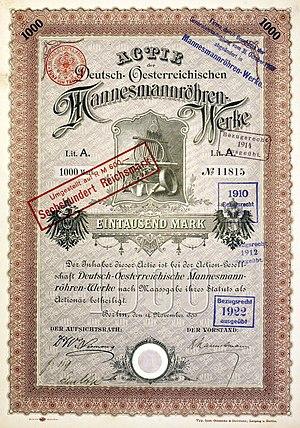
Mannesmann AG est un cartel industriel allemand.